Ram Mohan (actor)

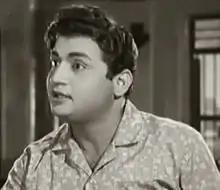

Varanasi Ram Mohan Rao (1939-2005) widely known as Ram Mohan was an Indian actor known for his works primarily in Telugu cinema, and few Tamil films. He is featured in more than 25 feature films in a variety of roles, and best known for his work as lead actor in films such as "Thene Manasulu" (1965), "Kanne Manasulu" (1966), and "Private Master" (1967), whilst media described him as "Andhra Dev Anand" due to his similarities with Bollywood actor Dev Anand. Ram Mohan worked with stalwart directors of the time such as B. N. Reddy, Adurthi Subba Rao, V. Madhusudhana Rao, K. Viswanath, and T. Krishna.